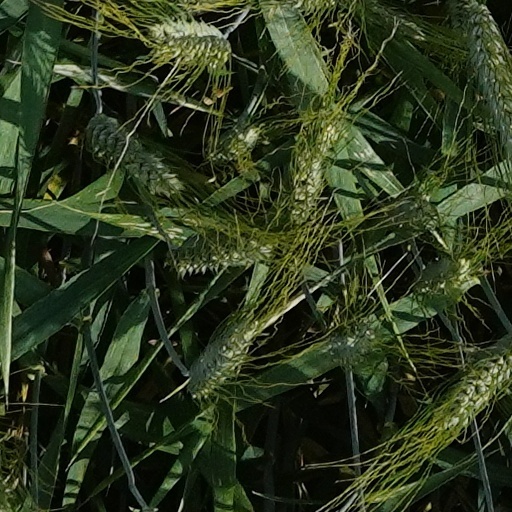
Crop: wheat